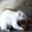
Label: squirrel